United States Military Academy grounds and facilities

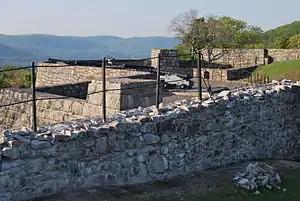
Fort Putnam

The garrison at West Point originally centered on Fort Clinton, the Great Chain, and the defenses built upon Constitution Island. Many of the revolutionary war fortifications still dot the more remote landscape of the academy grounds. Some have been nearly fully restored, such as Fort Putnam, while some have been partially restored, such as Redoubt 4, and some are almost completely reduced to little more than historical markers, such as Fort Clinton. Numerous redoubts were constructed in support of Fort Clinton. Those who survive to present day were fortunate to be in hard-to-reach places that did not impede in the expansion of the academy. Redoubts that are long since lost to time and progress included several in the vicinity of the Warner House on Constitution island, and two small outposts near the present day Lusk Reservoir housing area. In the academy's first one hundred years or so, there was little thought given to preserving these historical fortifications as the remains of Ft. Clinton fell into disrepair and were eventually demolished and some of the smaller redoubts were scavenged for their stone or razed to make room for other structures. One of the more notable remaining Revolutionary War sites is Kosciuszko's Garden, which sits on the east-facing cliff side about below present day Cullum Hall. Immediately after the war's conclusion, Revolutionary War-era barracks and quarters served the academic mission of the fledgling academy. Records of these structures have been lost to time and a fire in 1838.